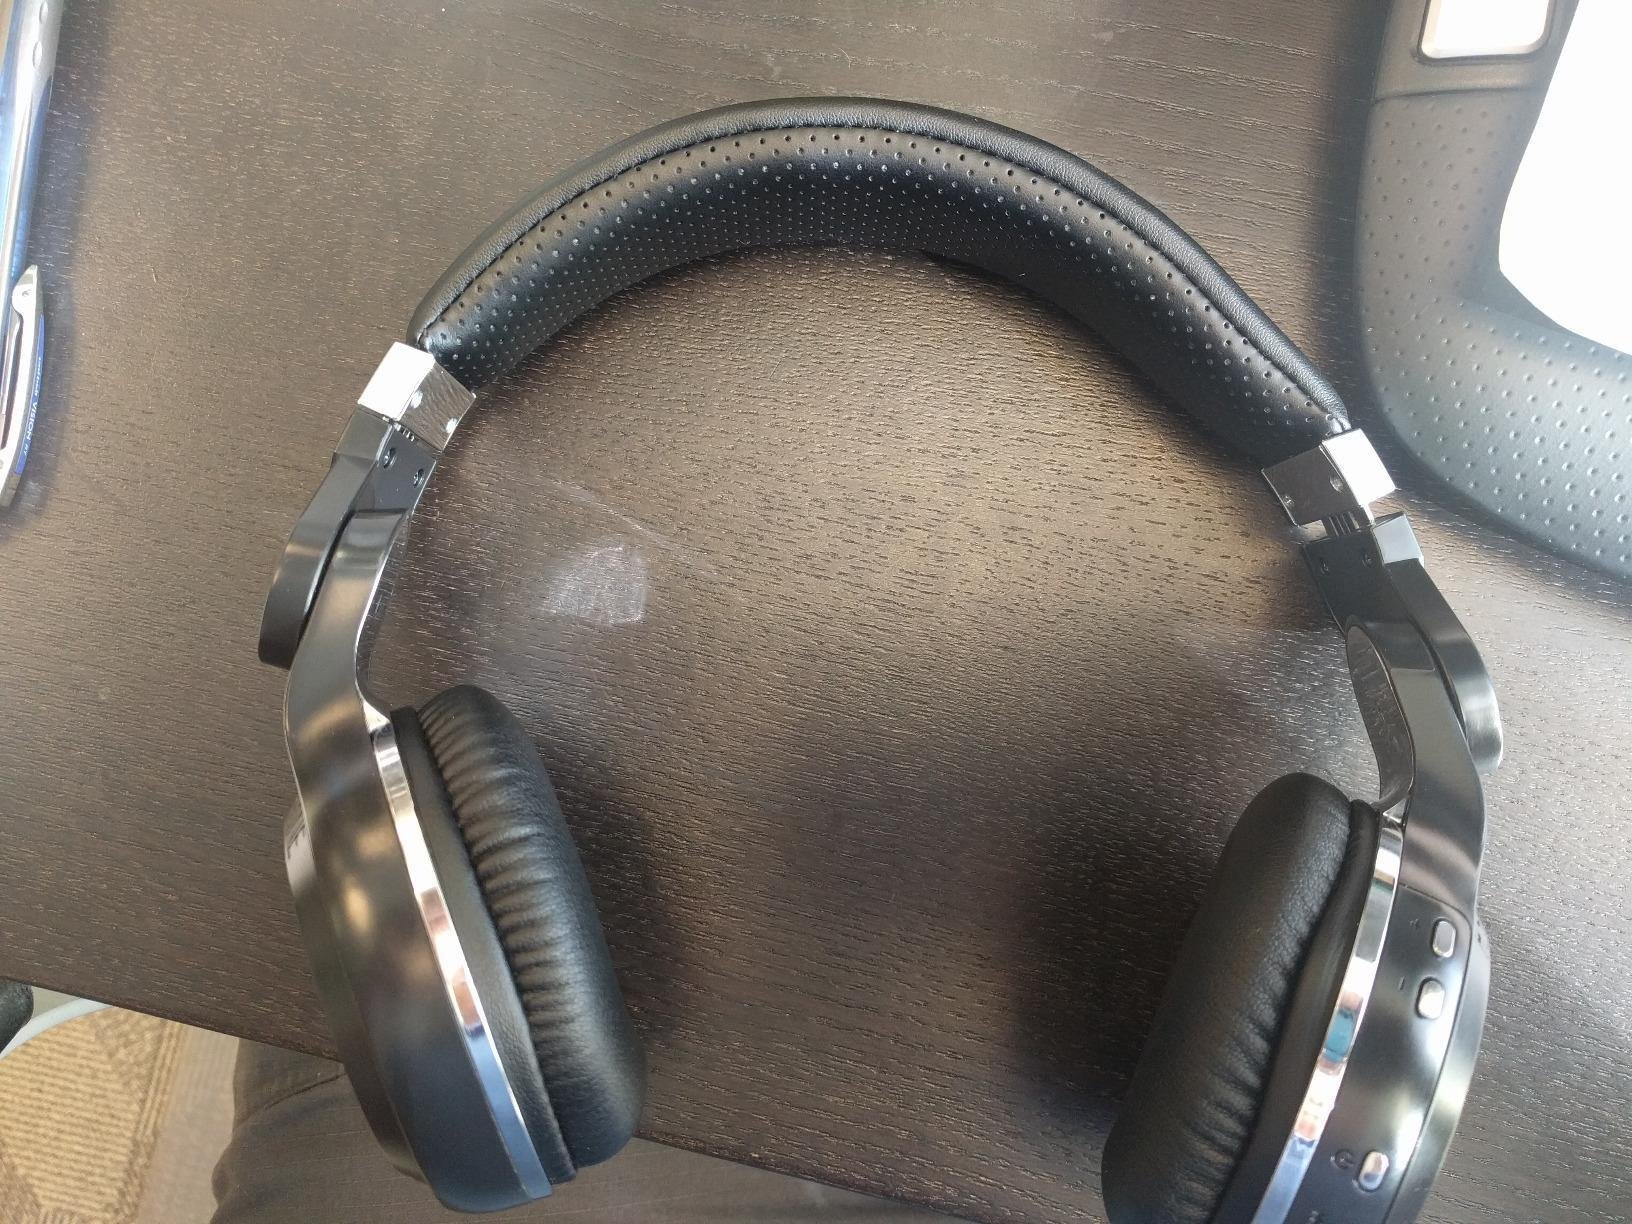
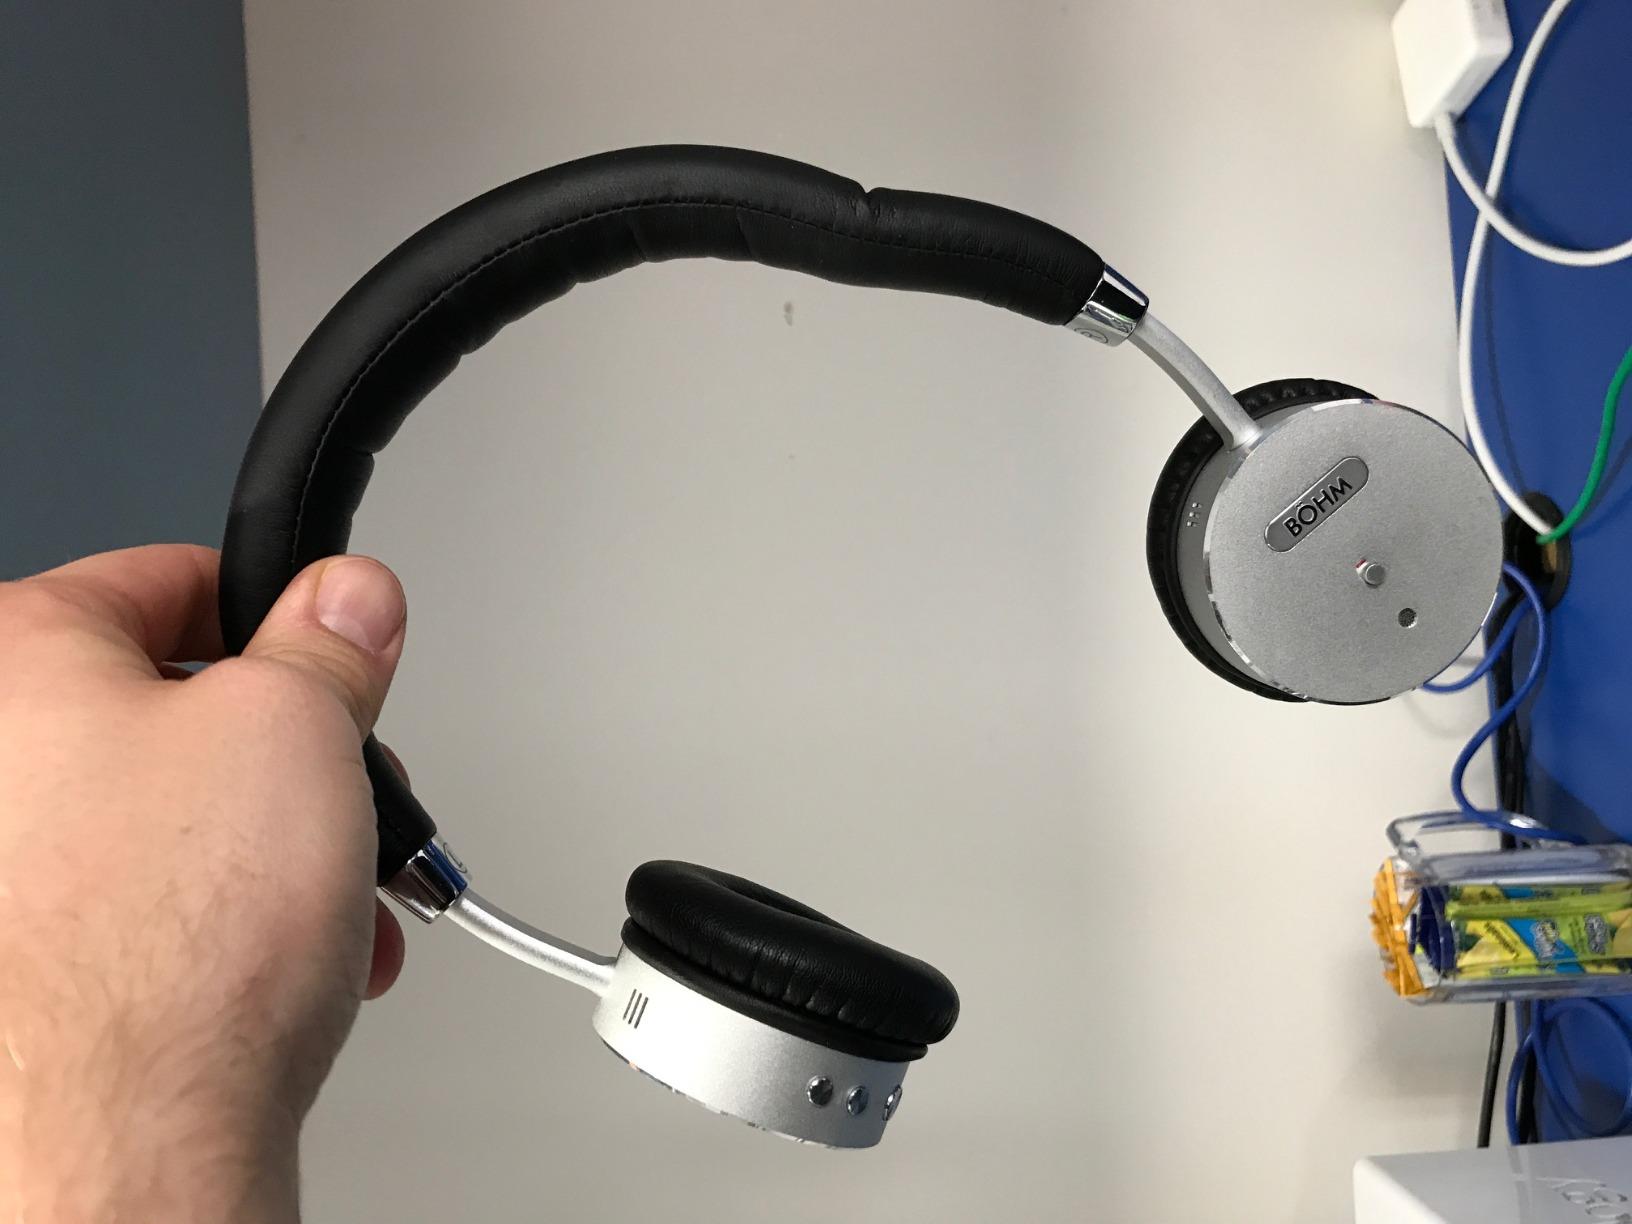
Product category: headphones
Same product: no